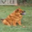
Label: dog